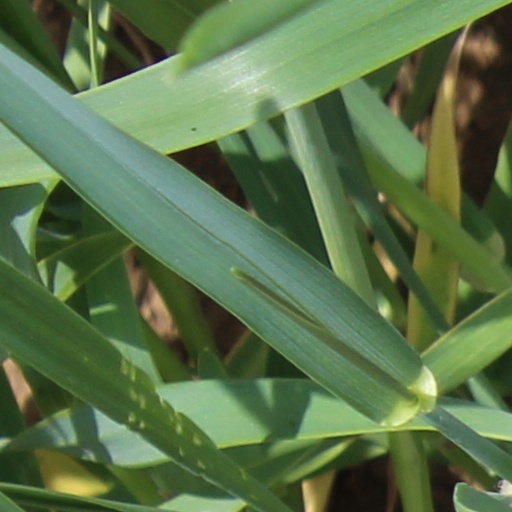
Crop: wheat